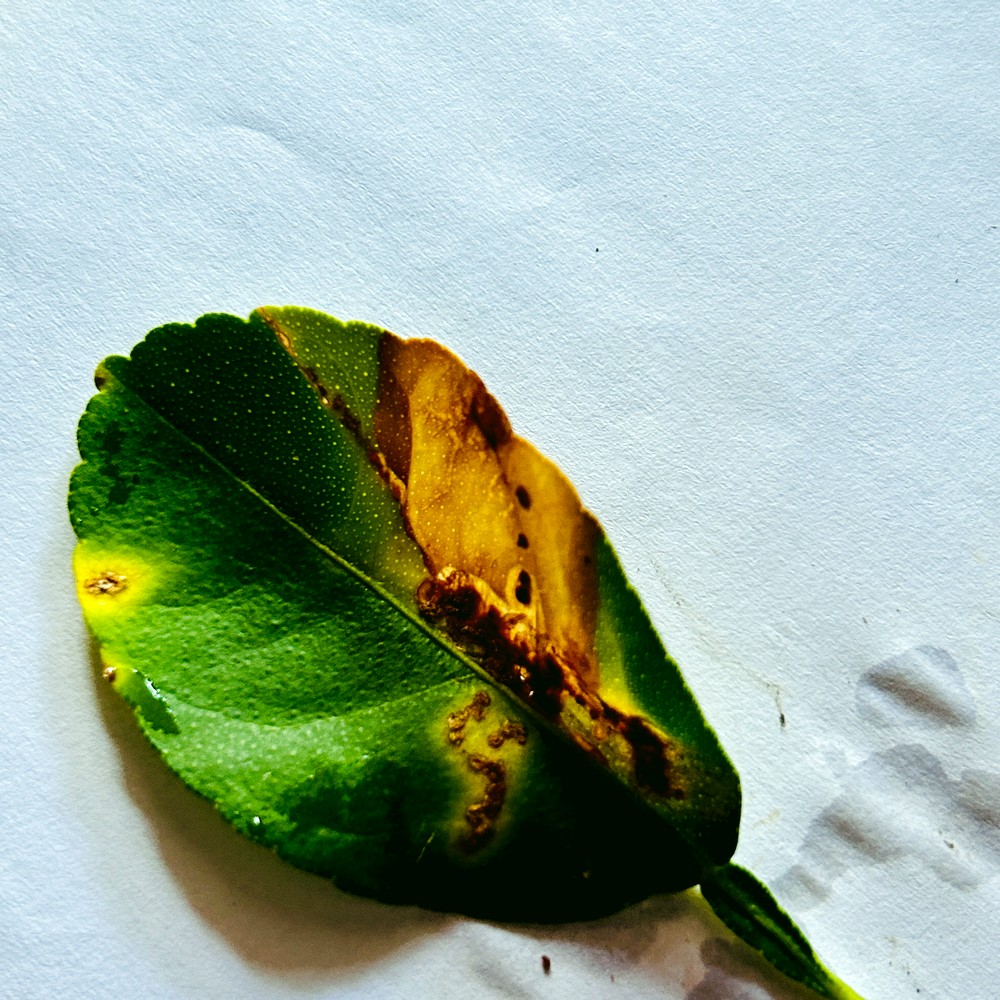
Label: Citrus Canker